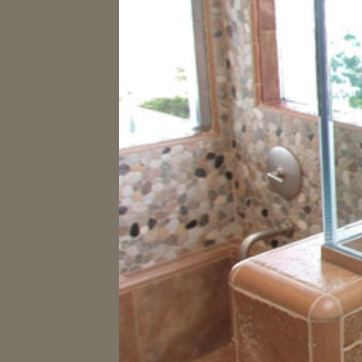
Material: tile